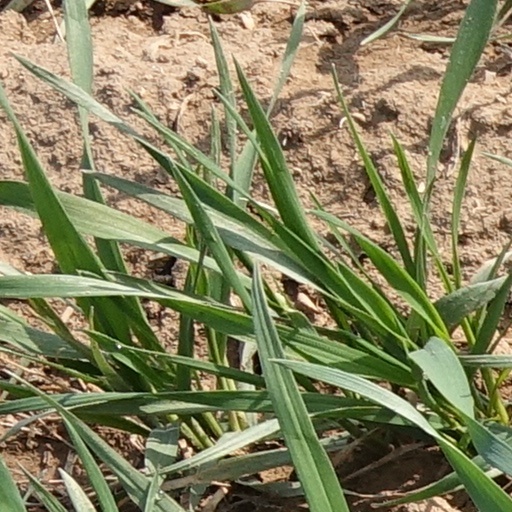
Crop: wheat